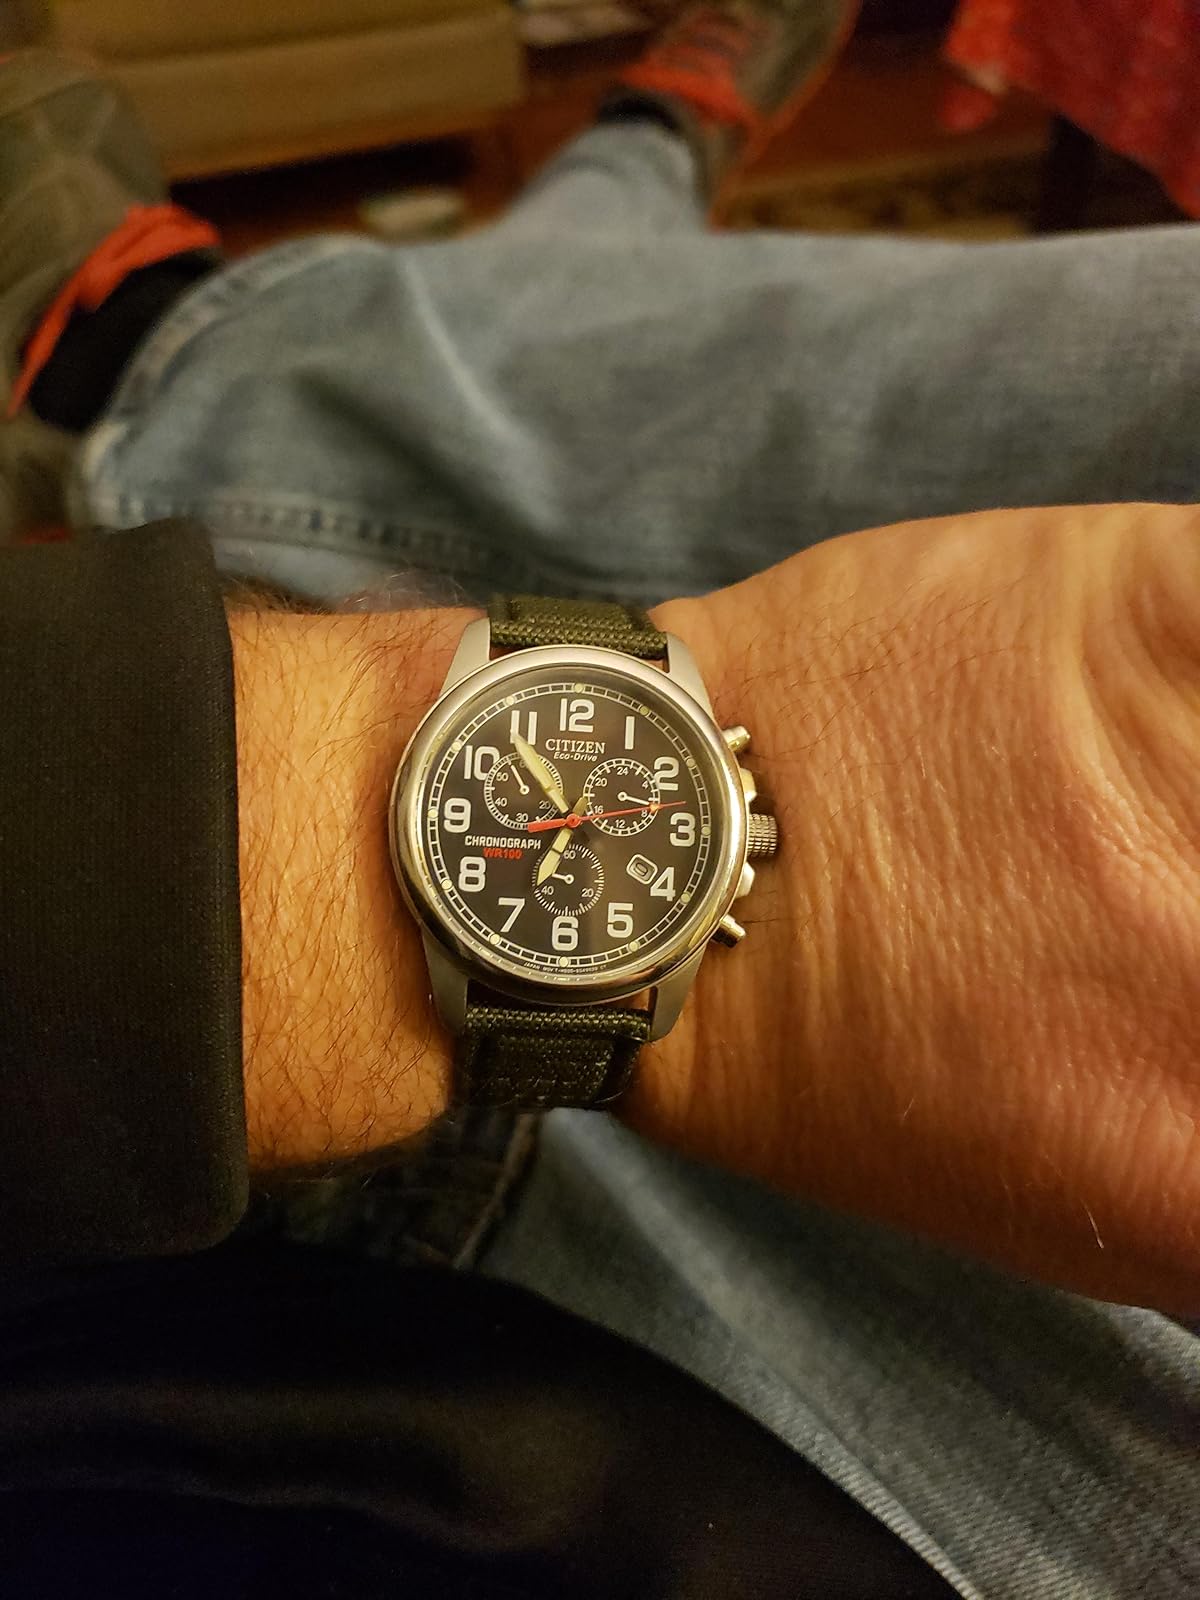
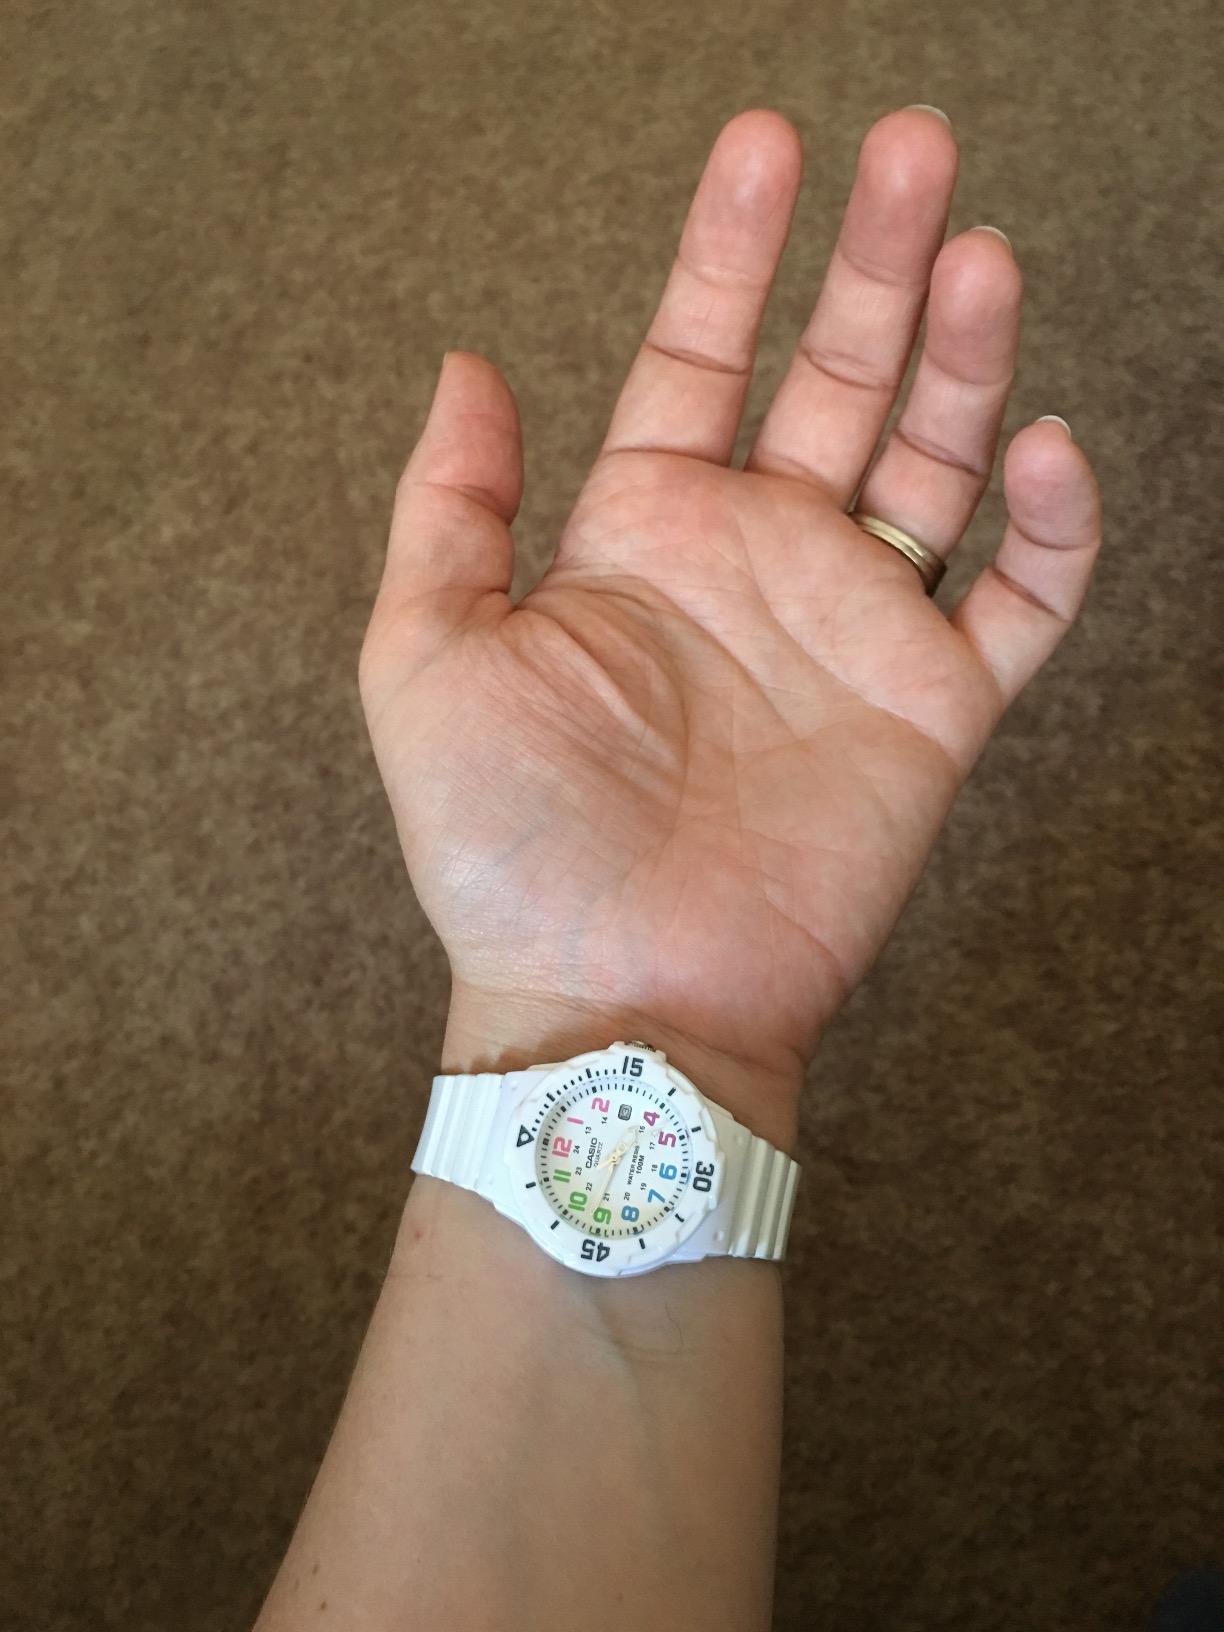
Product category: accessories_watch
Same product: no